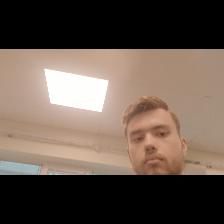
Label: Human